Black Dahlia

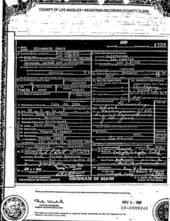
Short's death certificate

Short's body had been cut completely in half by a technique taught in the 1930s called a hemicorporectomy. The lower half of her body had been removed by transecting the lumbar spine between the second and third lumbar vertebrae, thus severing the intestine at the duodenum. Newbarr's report noted "very little" ecchymosis (bruising) along the incision line, suggesting it had been performed after death. Another "gaping laceration" measuring long ran longitudinally from the umbilicus to the suprapubic region. The lacerations on each side of the face, which extended from the corners of the lips, were measured at on the right side of the face, and on the left. The skull was not fractured, but there was bruising noted on the front and right side of her scalp, with a small amount of bleeding in the subarachnoid space on the right side, consistent with blows to the head. The cause of death was determined to be hemorrhaging from the lacerations to her face and the shock from blows to the head and face. Newbarr noted that Short's anal canal was dilated at , suggesting that she might have been raped. Samples were taken from her body testing for the presence of sperm, but the results came back negative.